John Mann (engineer)

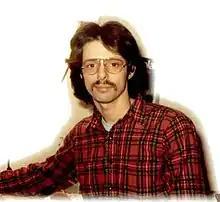

John Mann is an American engineer known for his design of the PRS Vibrato/Tuning system. Today, PRS Guitars has grown into a very successful company endorsing many artists including Carlos Santana and John Mayer.